Vishu

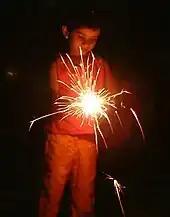
A child playing with fireworks on Vishu

The word 'Padakkam' in Malayalam means firecrackers. Firecrackers are burst during Vishu the same way north Indians burst firecrackers during Diwali.